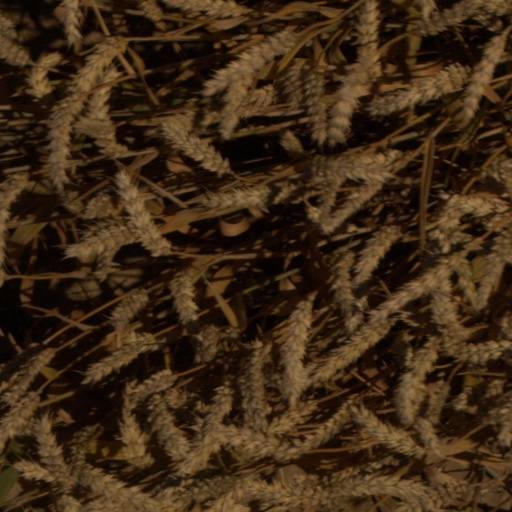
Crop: wheat